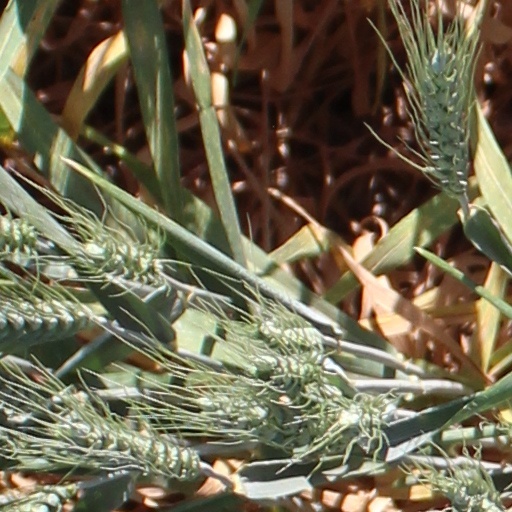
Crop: wheat